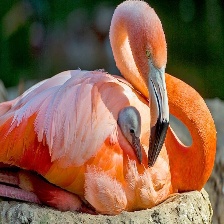
Species: AMERICAN FLAMINGO
Scientific name: PHOENICOPTERUS RUBER